Answer in natural language. Considering the relative positions, is dark cave wall decor photo above or below countertop l x? Choose between the following options: below or above
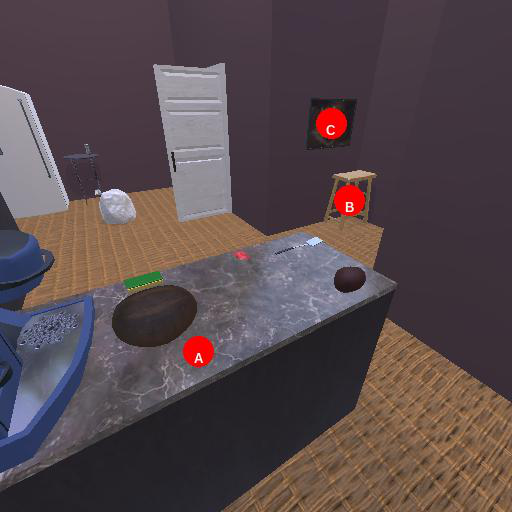
<answer>above</answer>